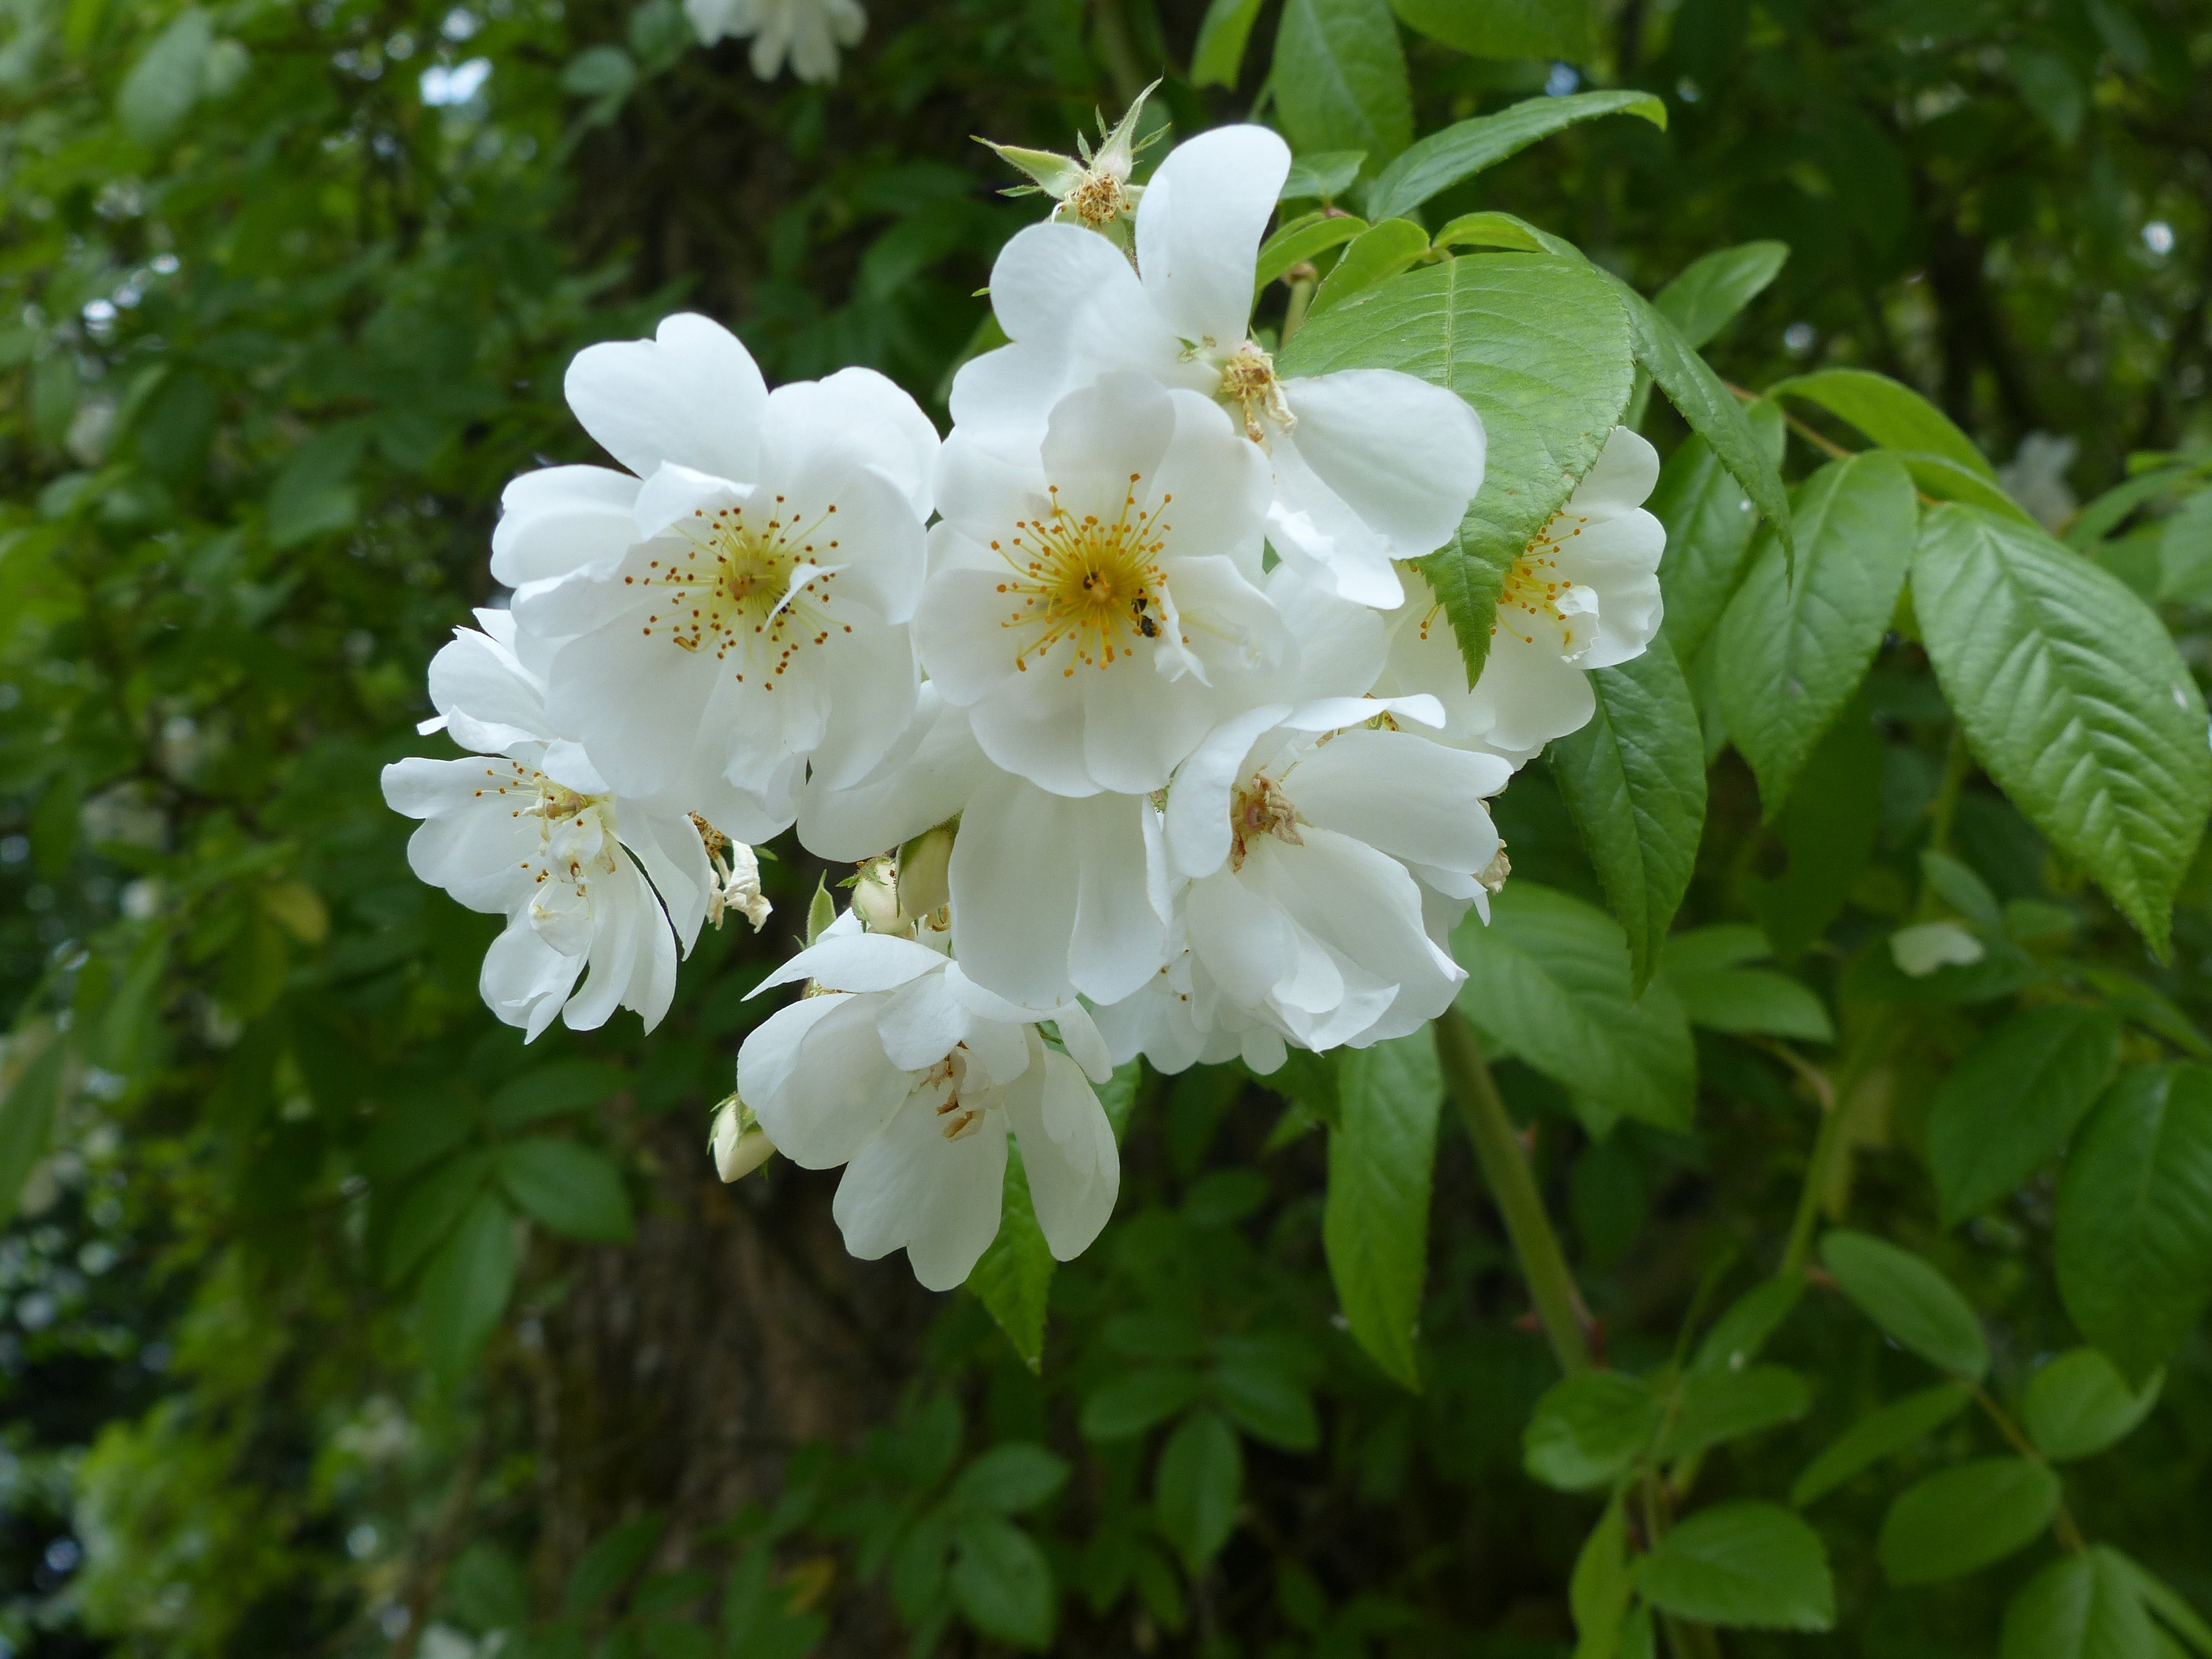
tree, blossom, plant, white, flower, rose, botany, flora, cherry blossom, wildflower, japanese, shrub, jasmine, flowering plant, rose family, burnet rose, land plant, multiflora rose